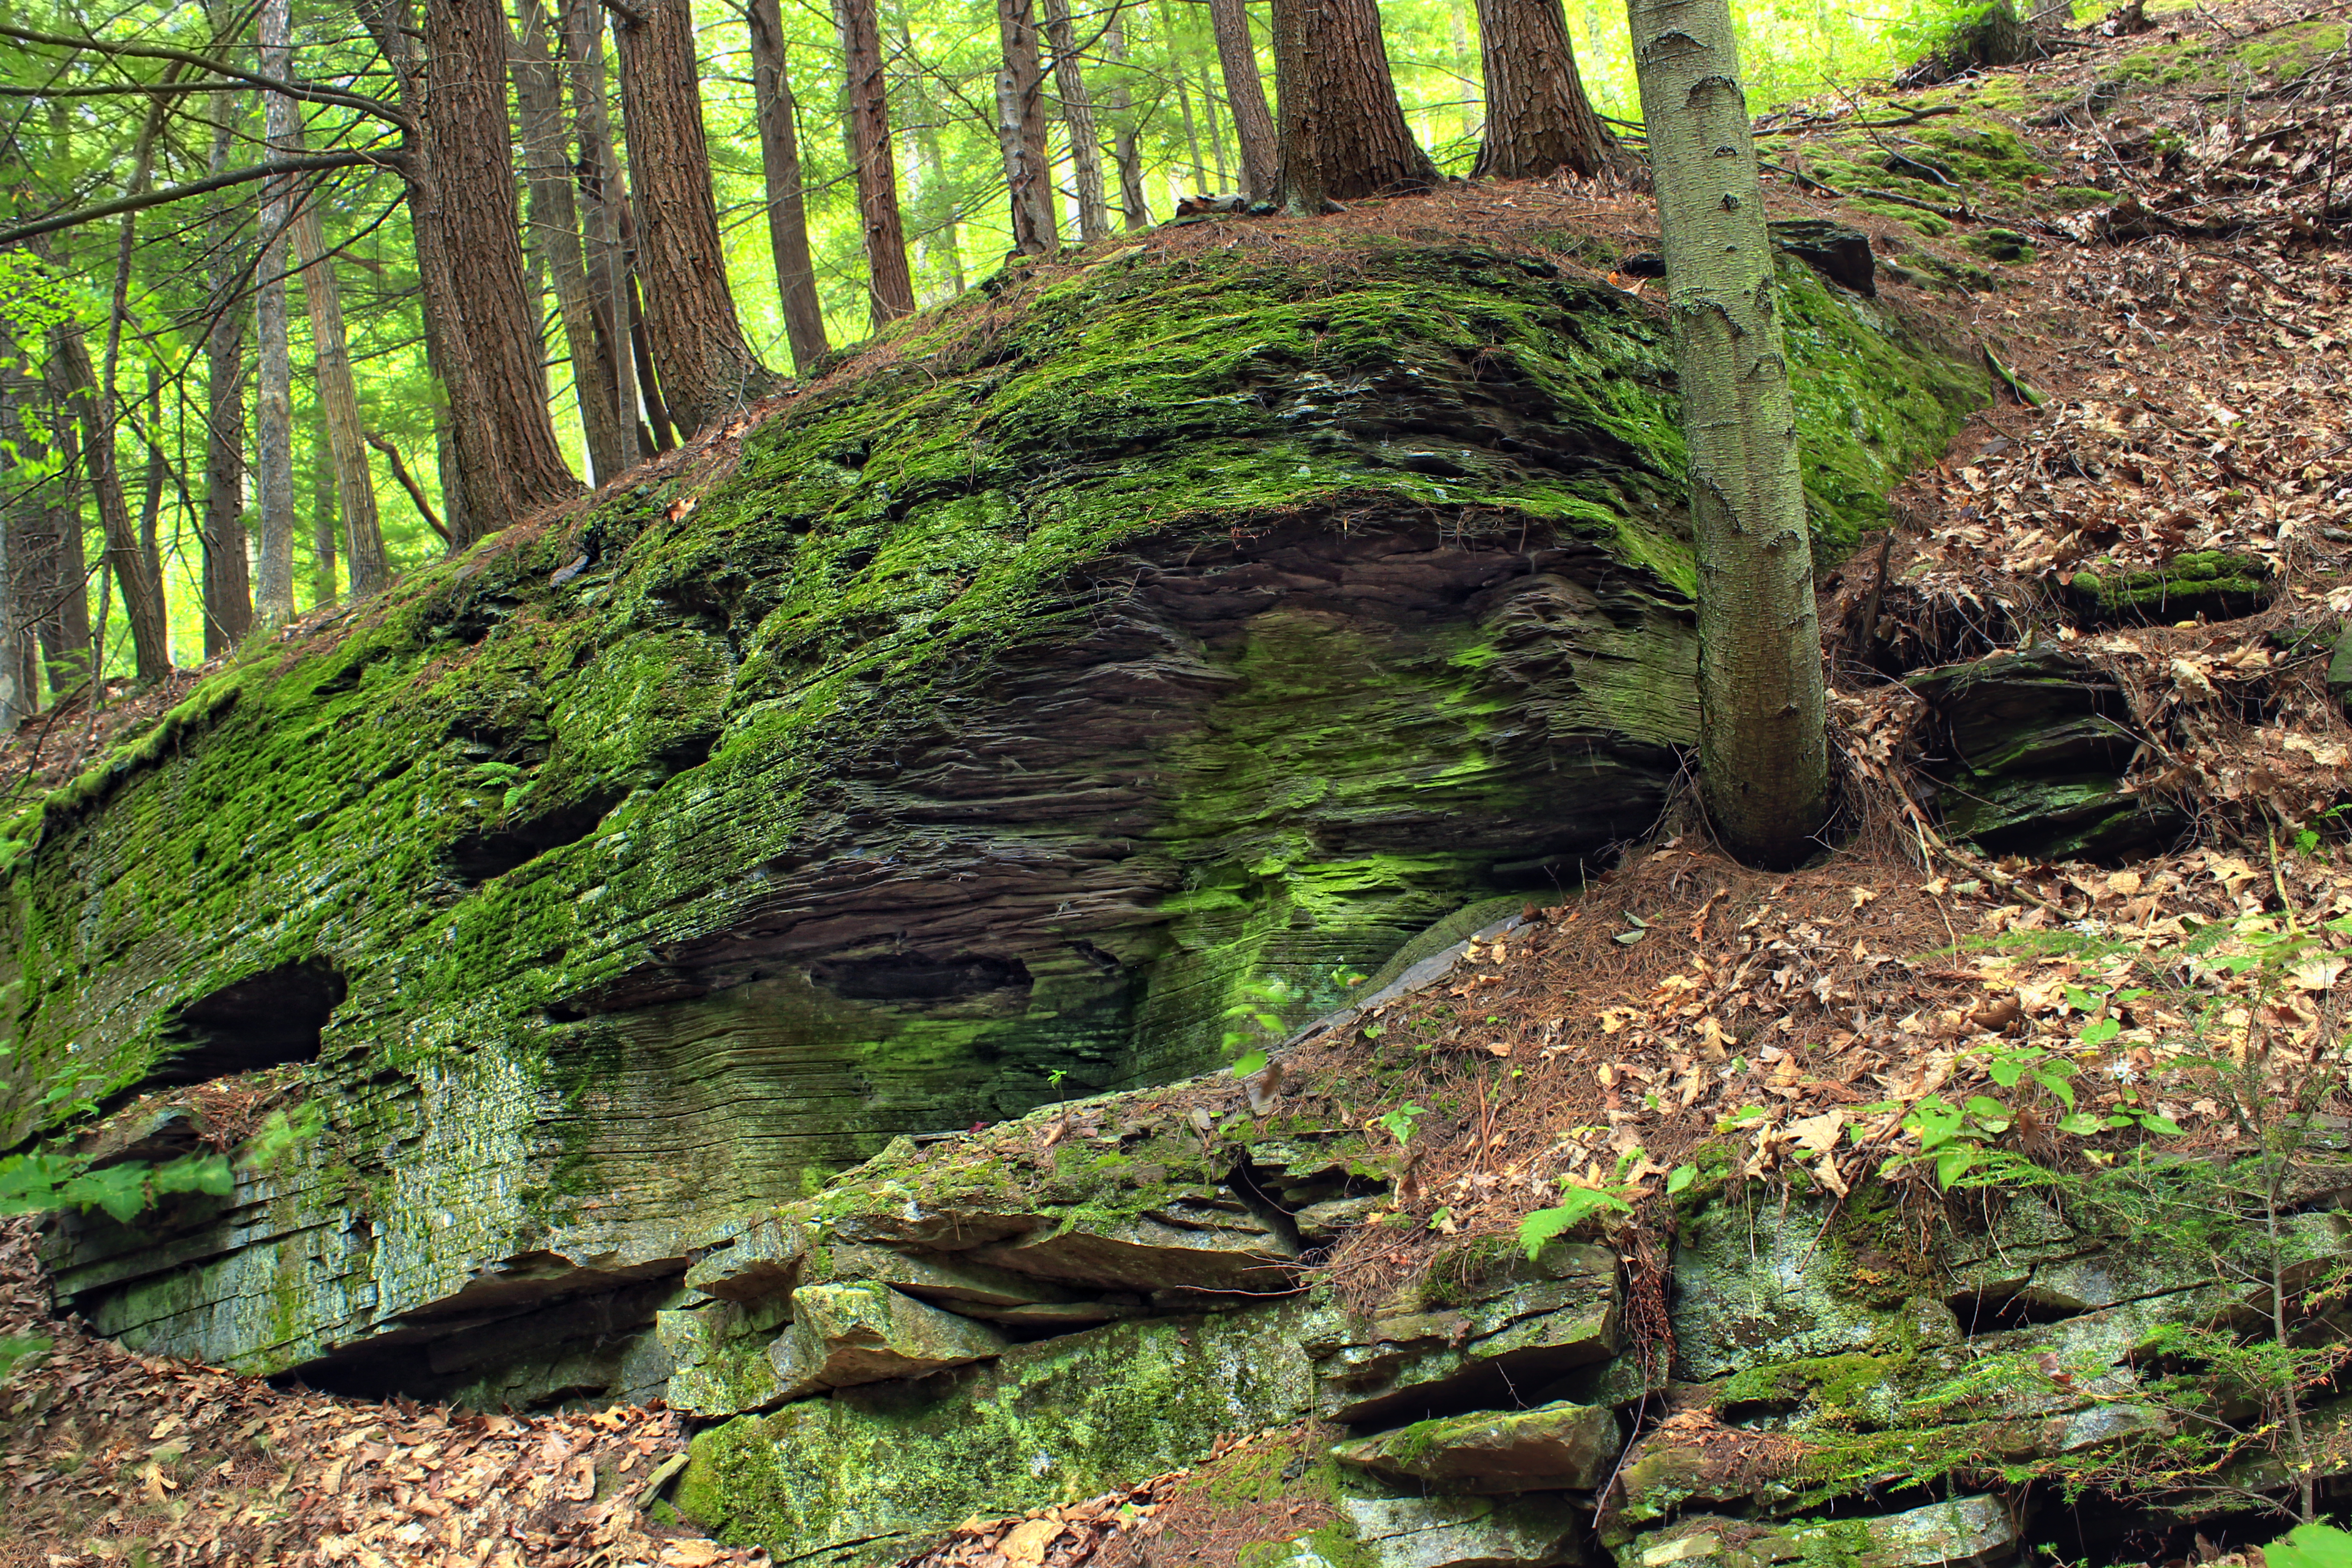
tree, nature, forest, rock, wilderness, plant, hiking, trail, leaf, flower, trunk, river, summer, moss, wildlife, stream, green, jungle, botany, rocks, creativecommons, vegetation, rainforest, tiadaghtonstateforest, deciduous, wetland, pennsylvaniawilds, hemlocks, easternhemlocks, tsugacanadensis, lycomingcounty, ravine, pennsylvania, leaflitter, blackforesttrail, navalrun, navalruntrail, boulder, woodland, habitat, ecosystem, old growth forest, natural environment, woody plant